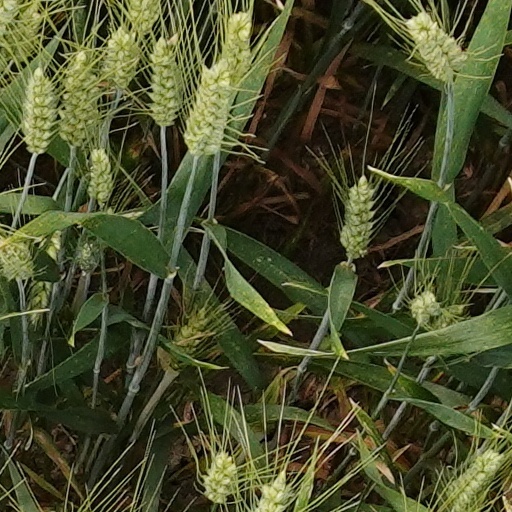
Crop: wheat